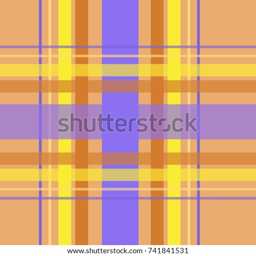
seamless repeating plaid checkered background pattern in purple , yellow and brown colors over an orangish - brown background